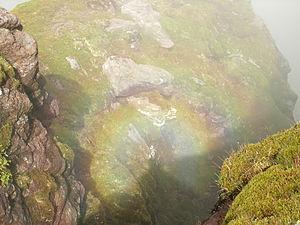
Une gloire est un phénomène optique entourant un objet matériel, ayant la forme d'une ellipse aux couleurs de l'arc-en-ciel. Il s'agit d'un ou plusieurs séries d'anneaux colorés vus par un observateur autour de son ombre portée sur un nuage constitué principalement par de nombreuses petites gouttelettes d'eau, sur du brouillard ou, mais très rarement, sur de la rosée. Le phénomène est beaucoup plus petit qu'un arc-en-ciel, 5° à 20° d'ouverture par rapport au centre, et son diamètre dépend de la grosseur des gouttelettes. Il s'agit d'une forme d'anthélie.